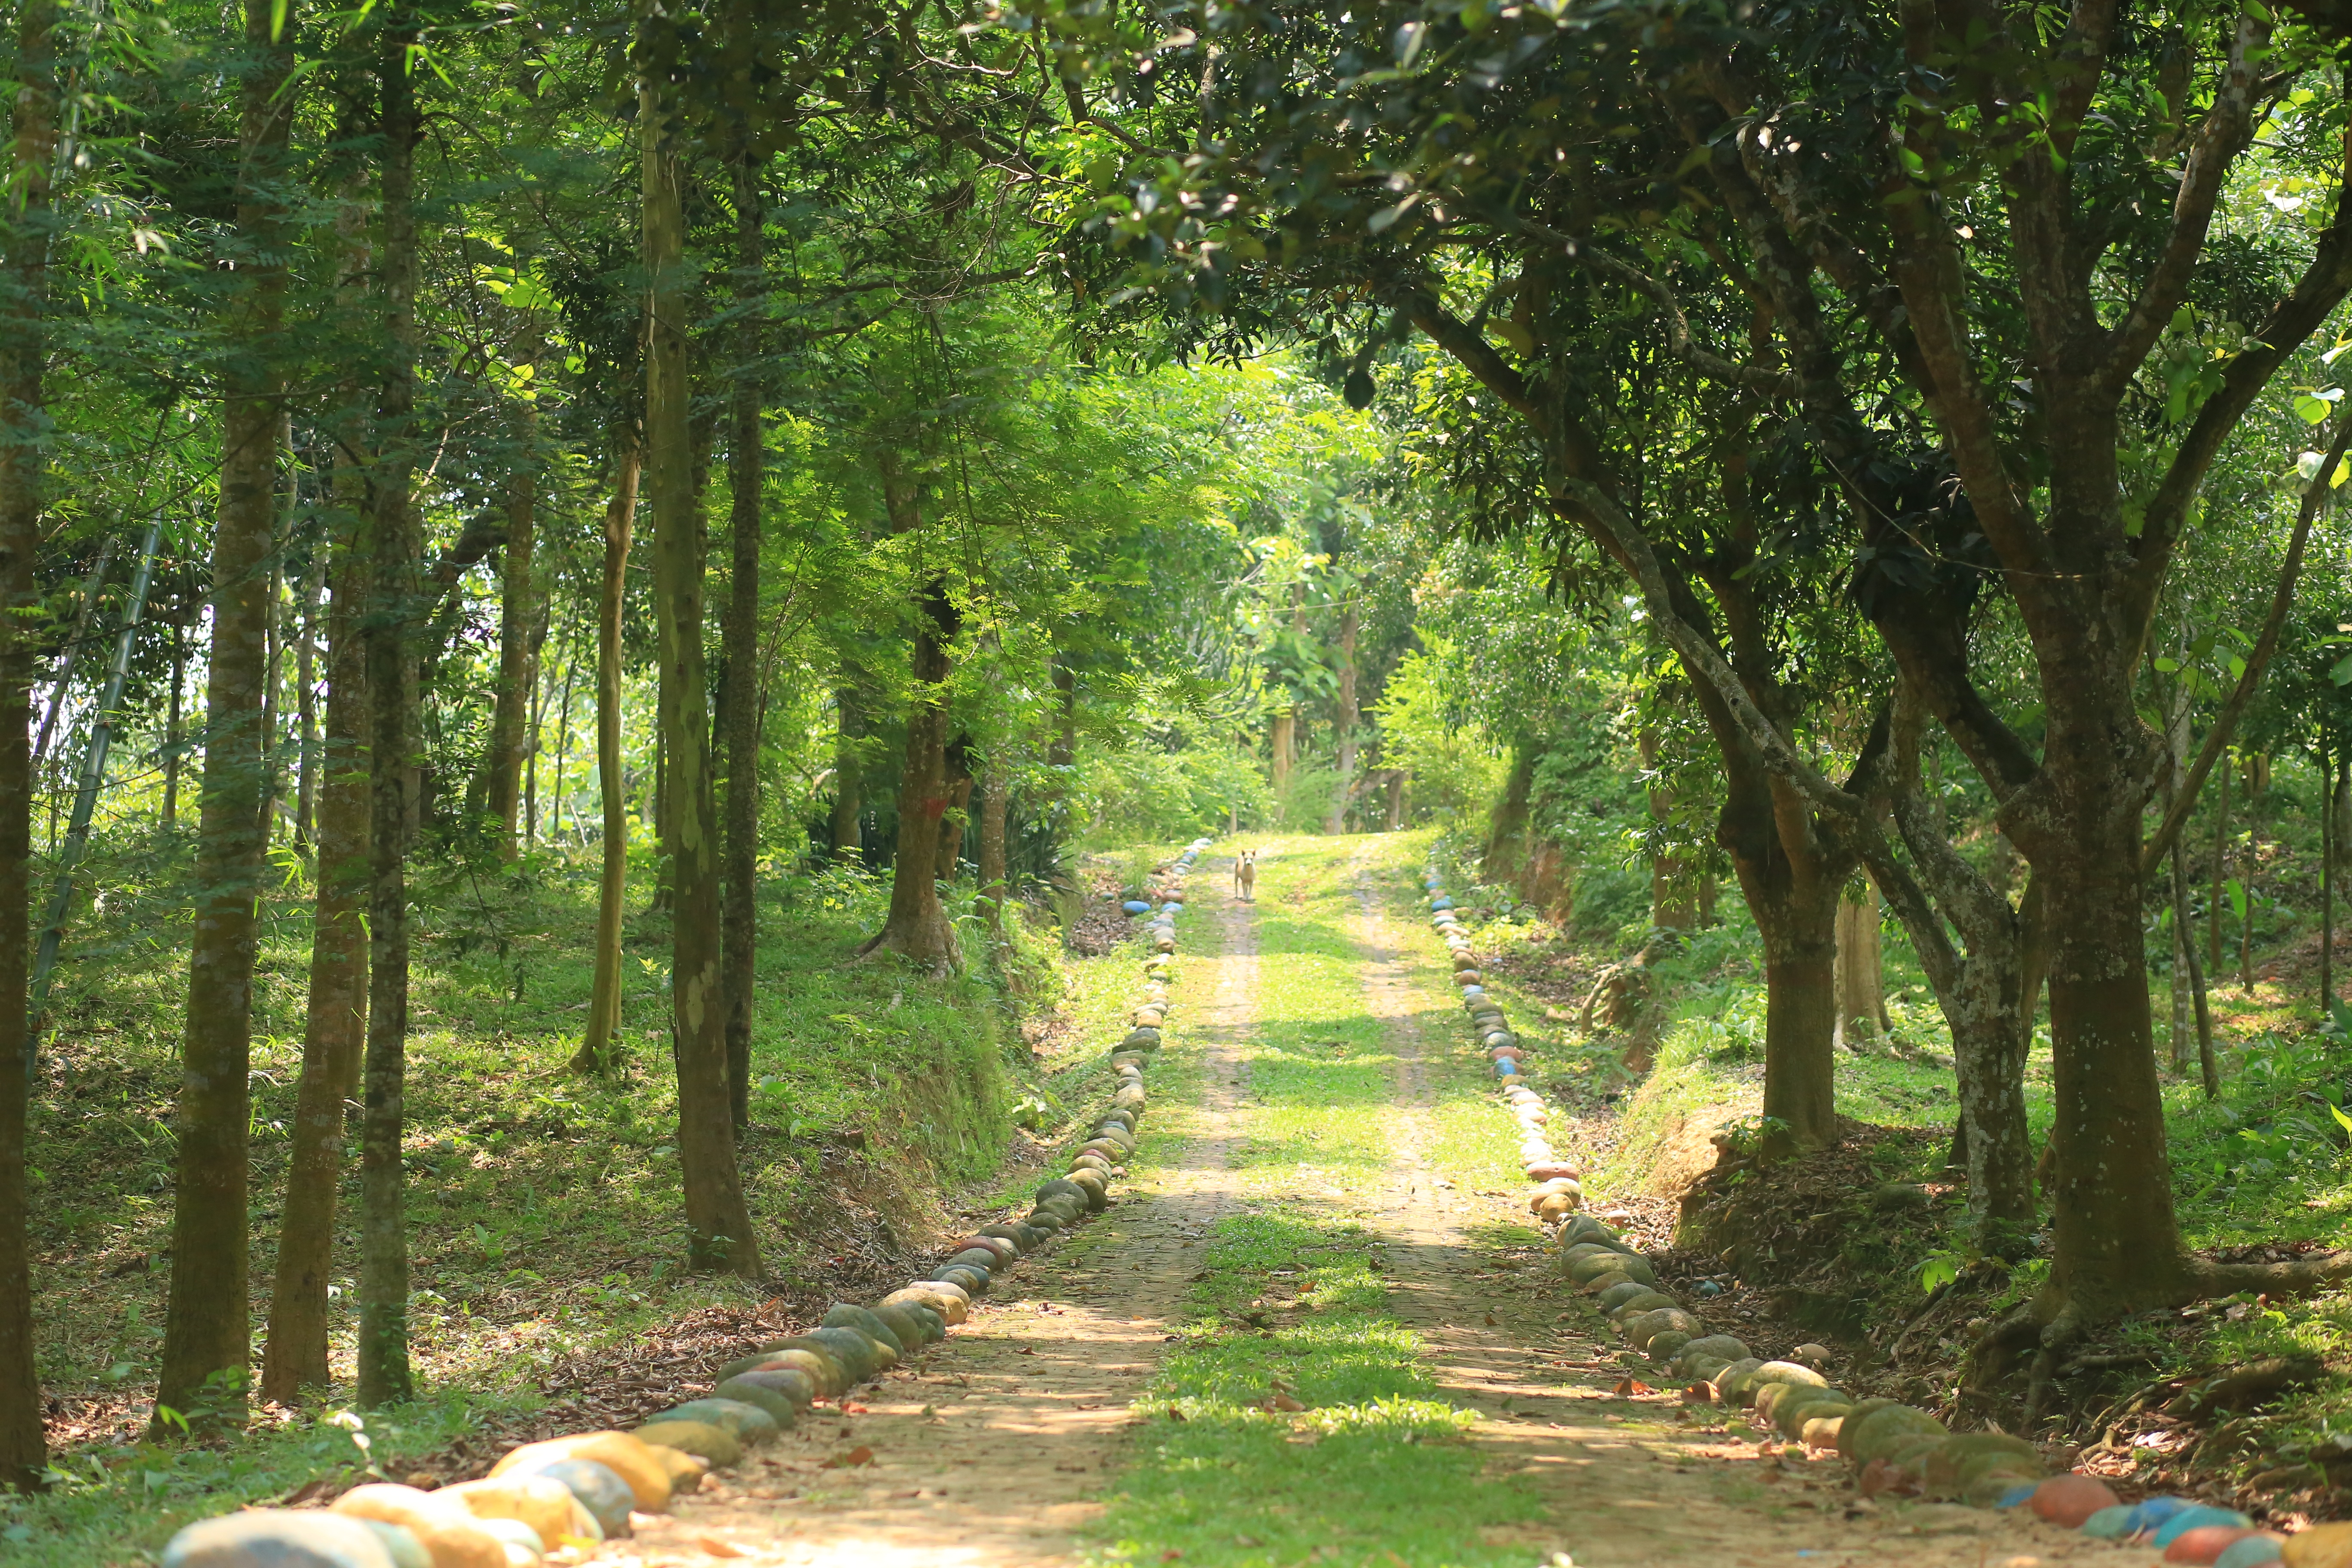
tree, forest, wilderness, trail, meadow, sunlight, jungle, park, rainforest, deciduous, woodland, habitat, ecosystem, biome, old growth forest, natural environment, temperate broadleaf and mixed forest, temperate coniferous forest